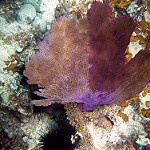
Label: sea